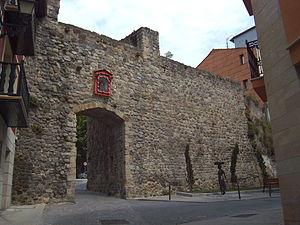
Bermeo est une commune de la comarque de Busturialdea en Biscaye dans la communauté autonome du Pays basque. Il s'agit de la localité la plus peuplée de la région du Urdaibai avec plus de 17 000 habitants. La ville a eu le titre de « Tête de Biscaye » de 1476 à 1602. Elle a été fondée en 1236.